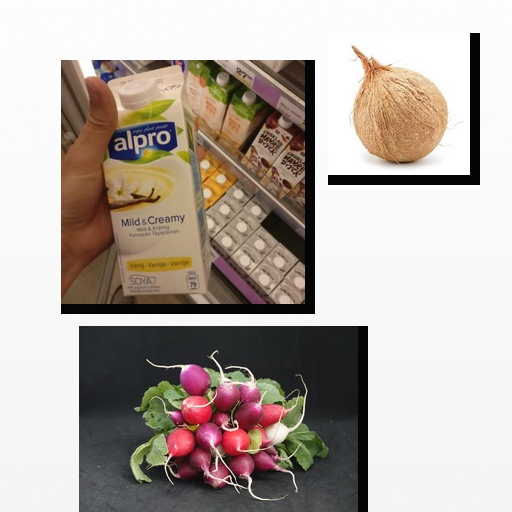
Food items: radish, coconut, vanilla_soyghurt